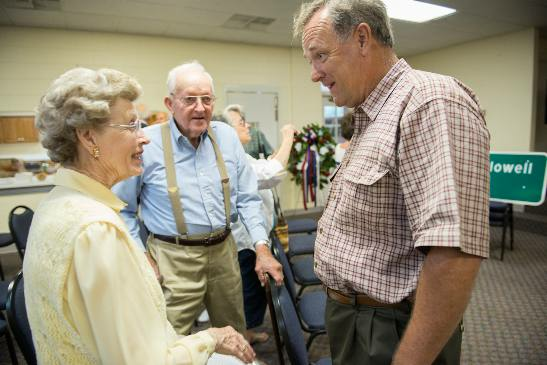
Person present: Yes